The Amazing Race (American TV series)

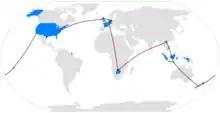
Most seasons, including "The Amazing Race 22" (shown above), almost fully circumnavigate the globe, starting and ending in the United States and visiting three to six continents.

Prior to each of the "Races," the production team plans out the locations and tasks that the racers will travel, working in conjunction with local representatives, each of whom Van Munster had initially had available for a different show. The staff also consults with ex-military or federal agents that are aware of political matters in foreign areas, who may advise on countries or regions to avoid. Van Munster and others will then travel the proposed course to verify the locations and identify needs for filming for the show. The crew works with local government representatives to assure the safety of the racers while traveling through certain areas of the world. Despite pre-planning, the production crew may be faced with obstacles forcing them to change tasks or even locations. In one situation during planning of the second race, the Argentine bank system failed, creating political unrest, and a new country was selected. Similarly, after the Egyptian Revolution of 2011 and the sexual assault of South African-American reporter Lara Logan who worked for CBS, the production staff considers Egypt to be "off the map right now." While filming had started on the 33rd season of the race in early February 2020, CBS temporarily stopped production and ordered all teams and staff back to the United States due to the COVID-19 pandemic out of caution, though stated that the virus had not been contracted by anyone on the show. At the time, three episodes of the season had been filmed and no new production start date for the series had yet been determined. In 2023, van Munster said that they would not be traveling to Russia, Mainland China, and certain parts of West Africa for the foreseeable future. It has been estimated, by Van Munster, that over 2,000 people worldwide are involved in the production of any one season of the "Race."